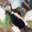
Label: skunk